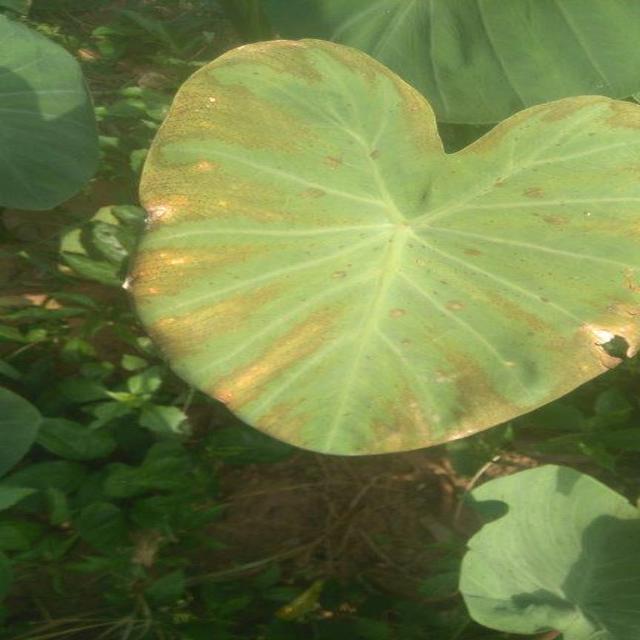
Label: Late_Blight